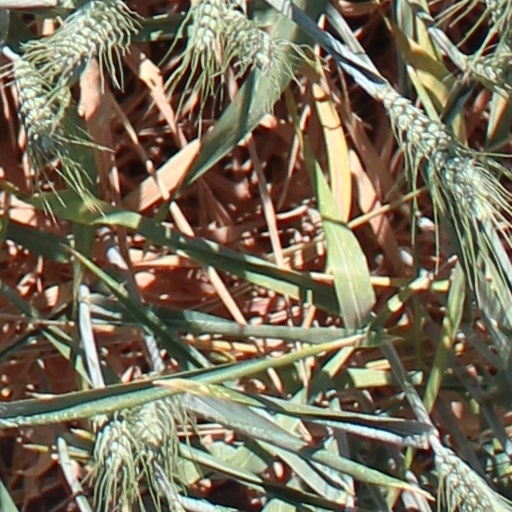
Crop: wheat